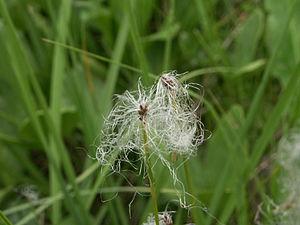
Linaigrette est un nom vernaculaire ambigu désignant en français certaines plantes vivaces des genres Eriophorum et Trichophorum qui appartiennent à la famille des Cyperaceae.